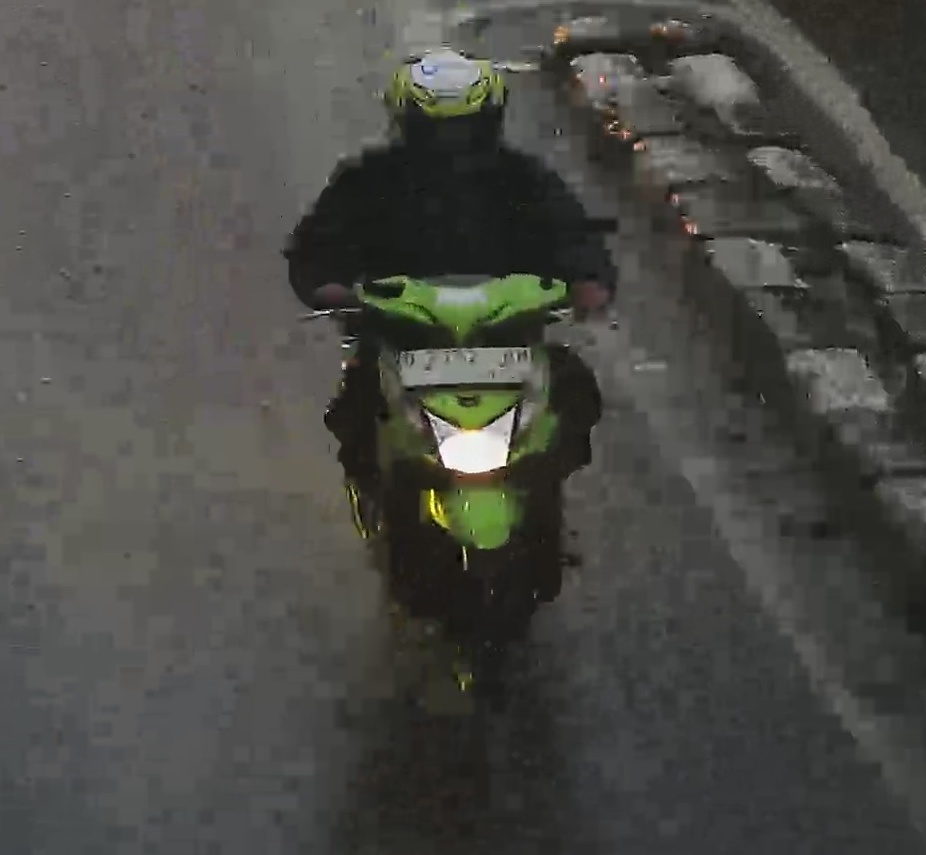
person-with-helmet: 1
person-without-helmet: 0